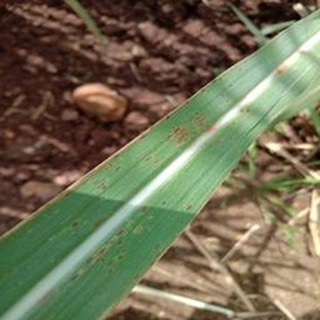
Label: sugarcane_rust